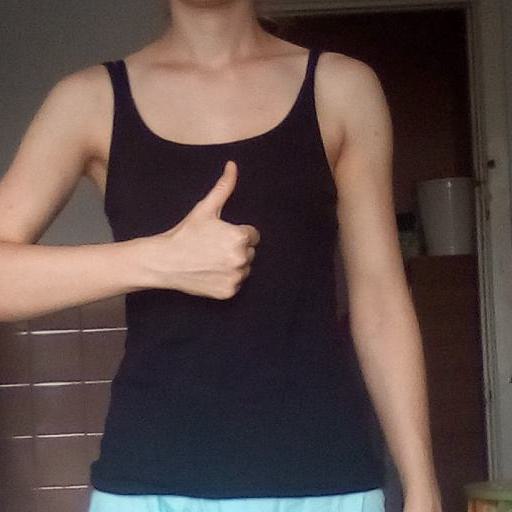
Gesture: like